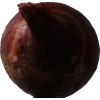
Label: red_onion